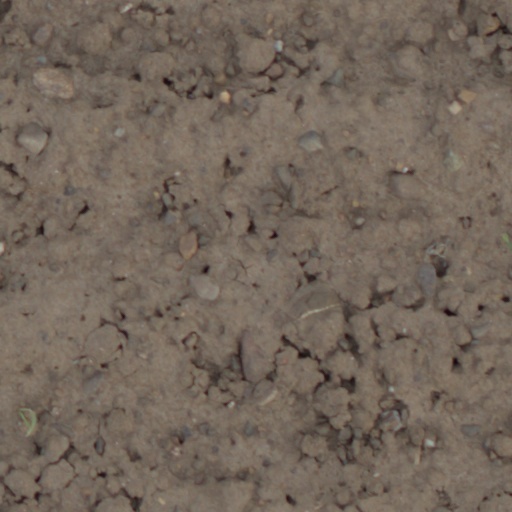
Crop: wheat